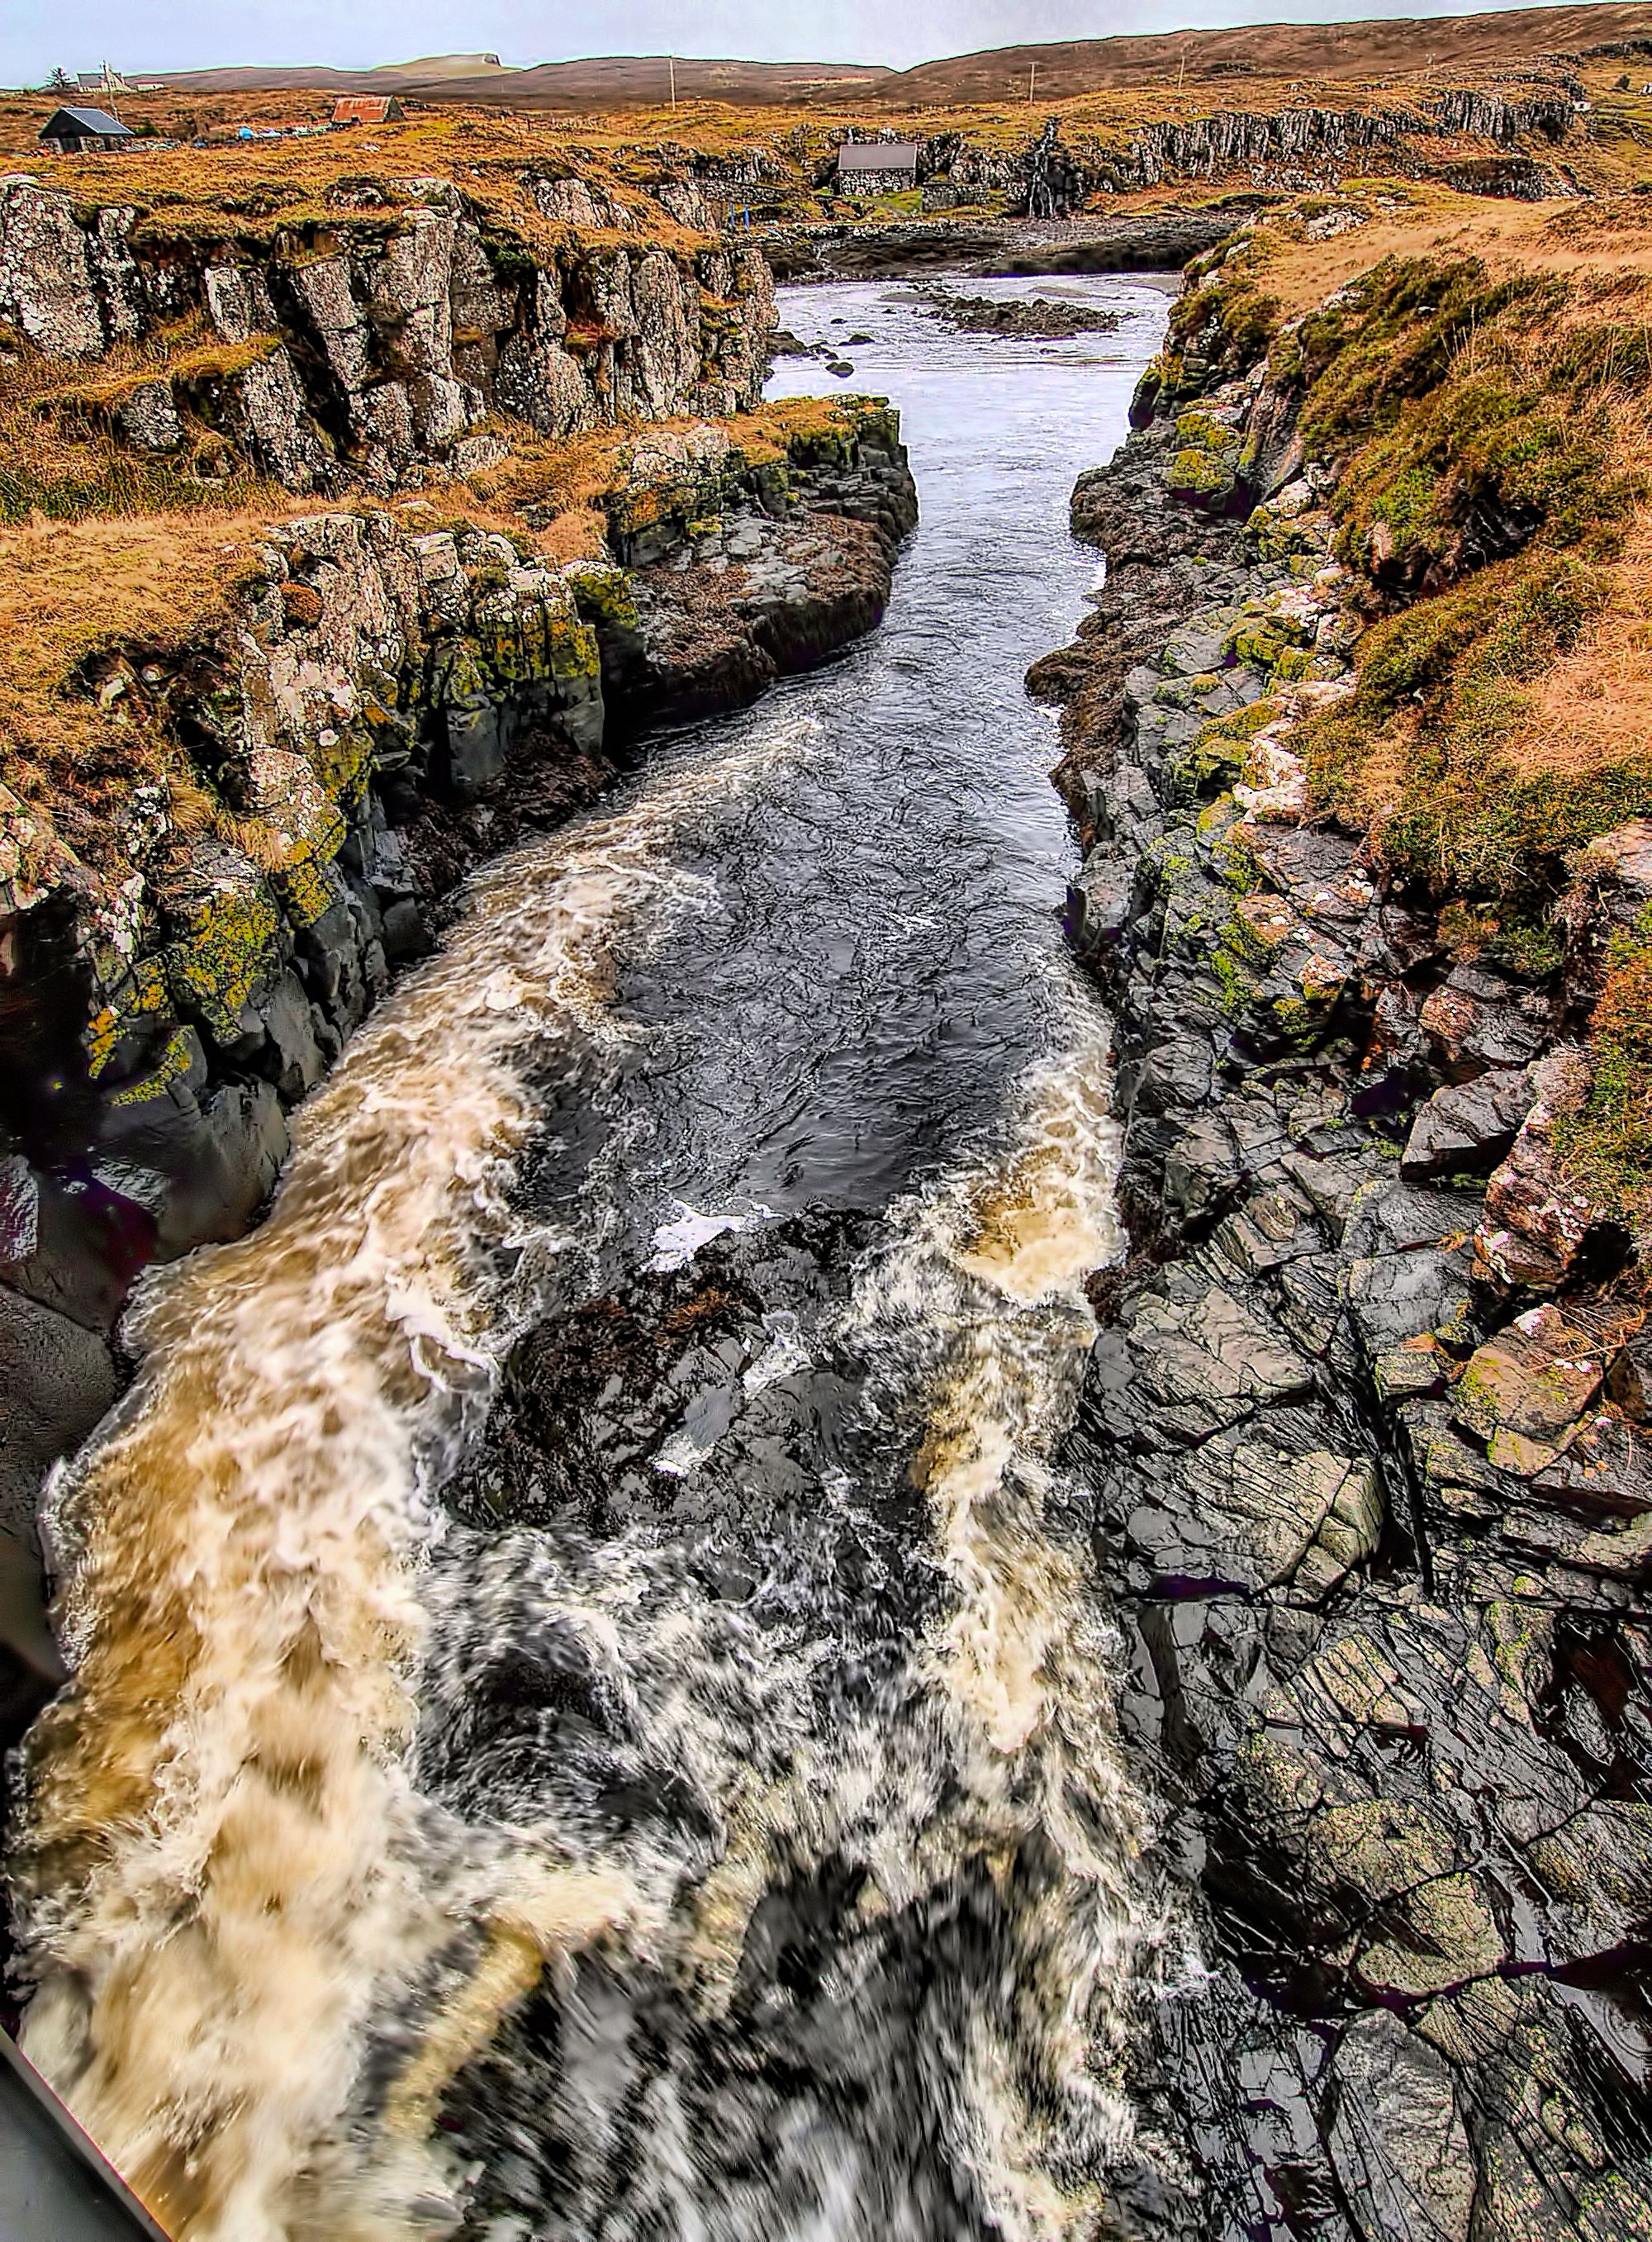
coast, water, nature, rock, wilderness, leaf, river, cliff, stream, autumn, rapid, terrain, season, geology, scotland, skye, highliands